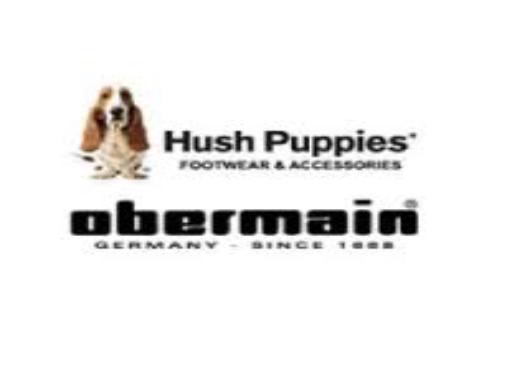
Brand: Hush Puppies
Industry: Clothes